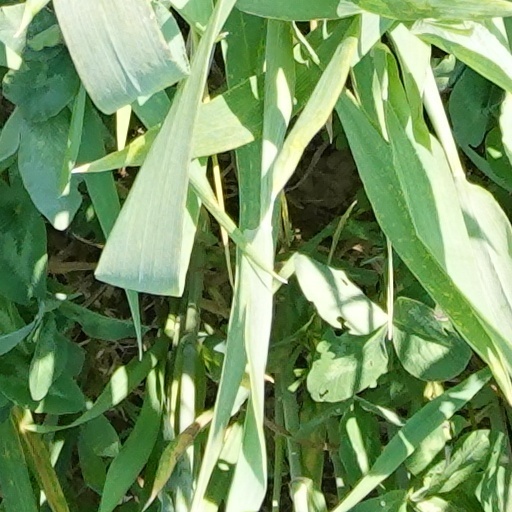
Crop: wheat